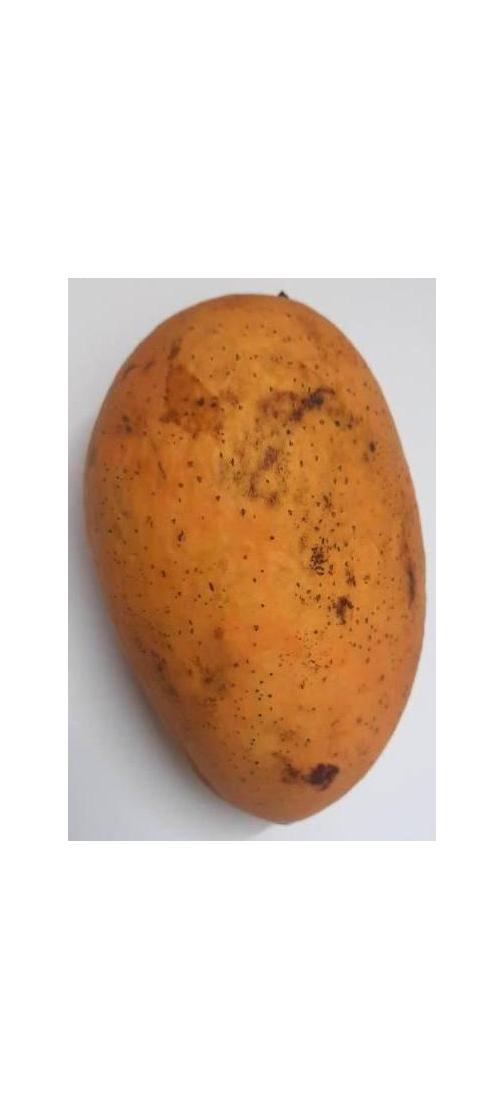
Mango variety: Ashshina Classic